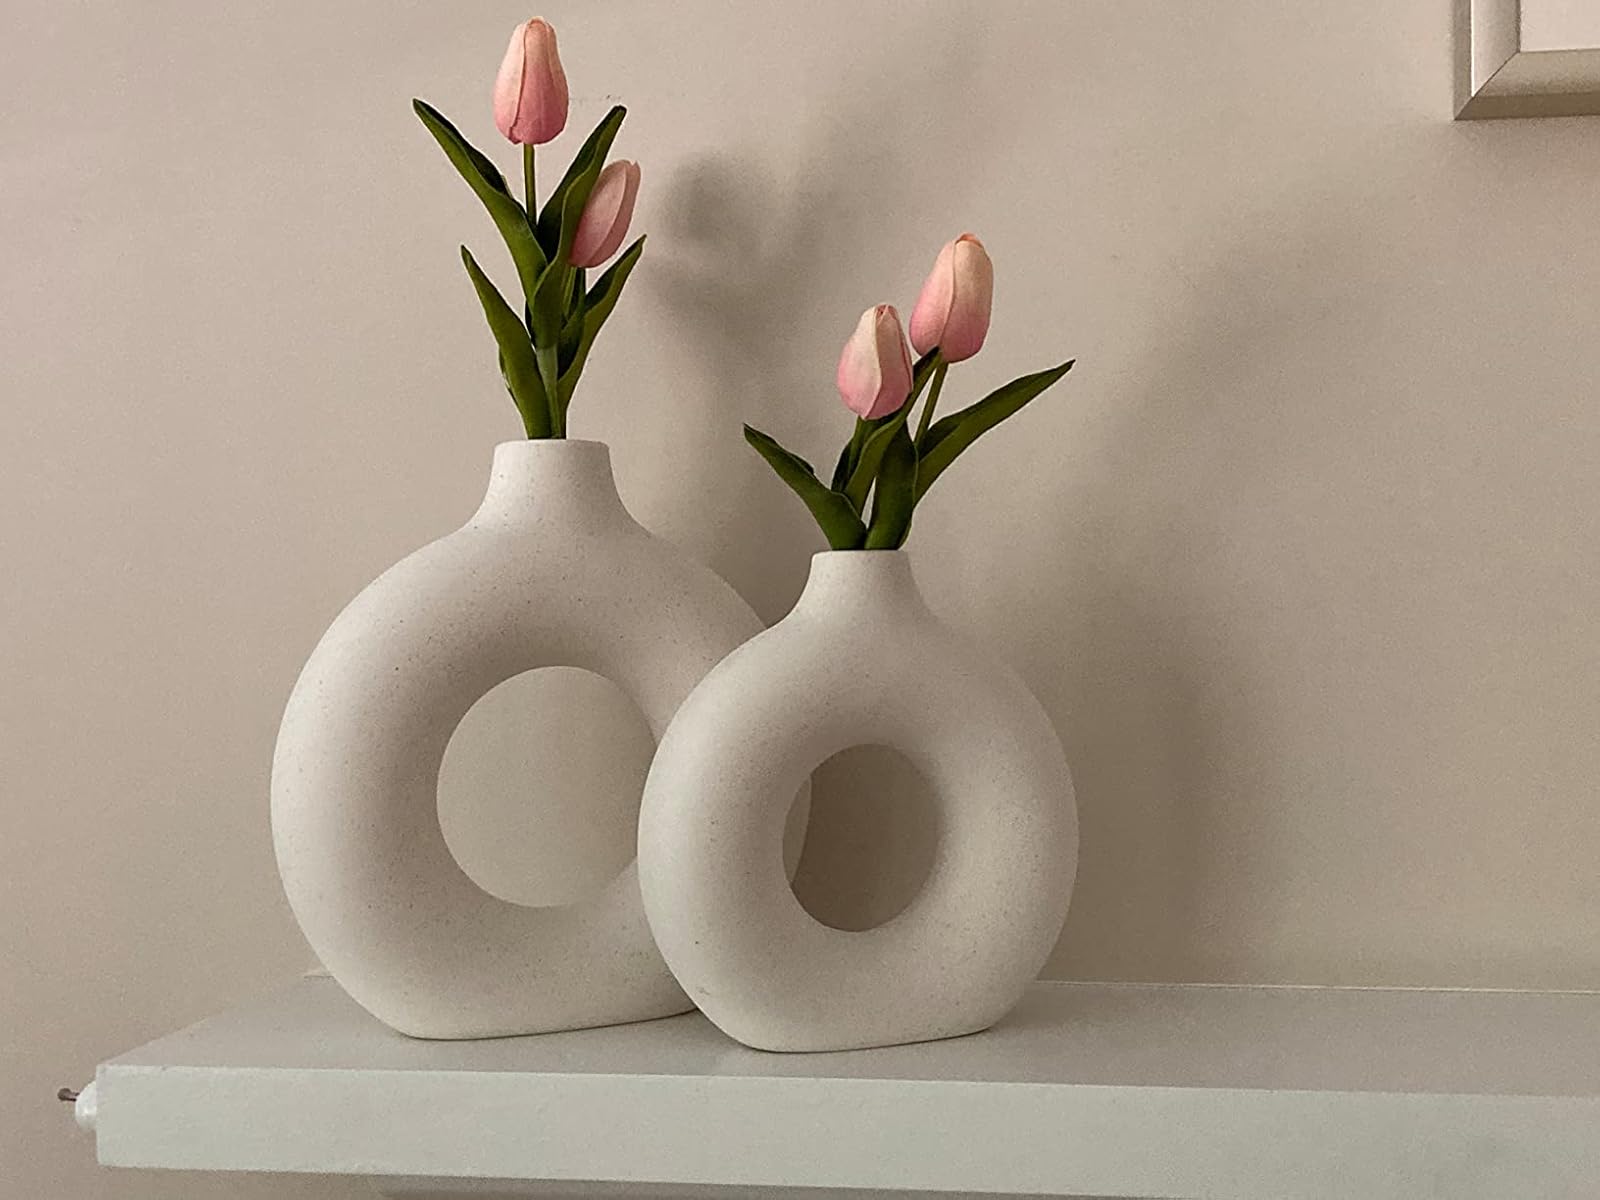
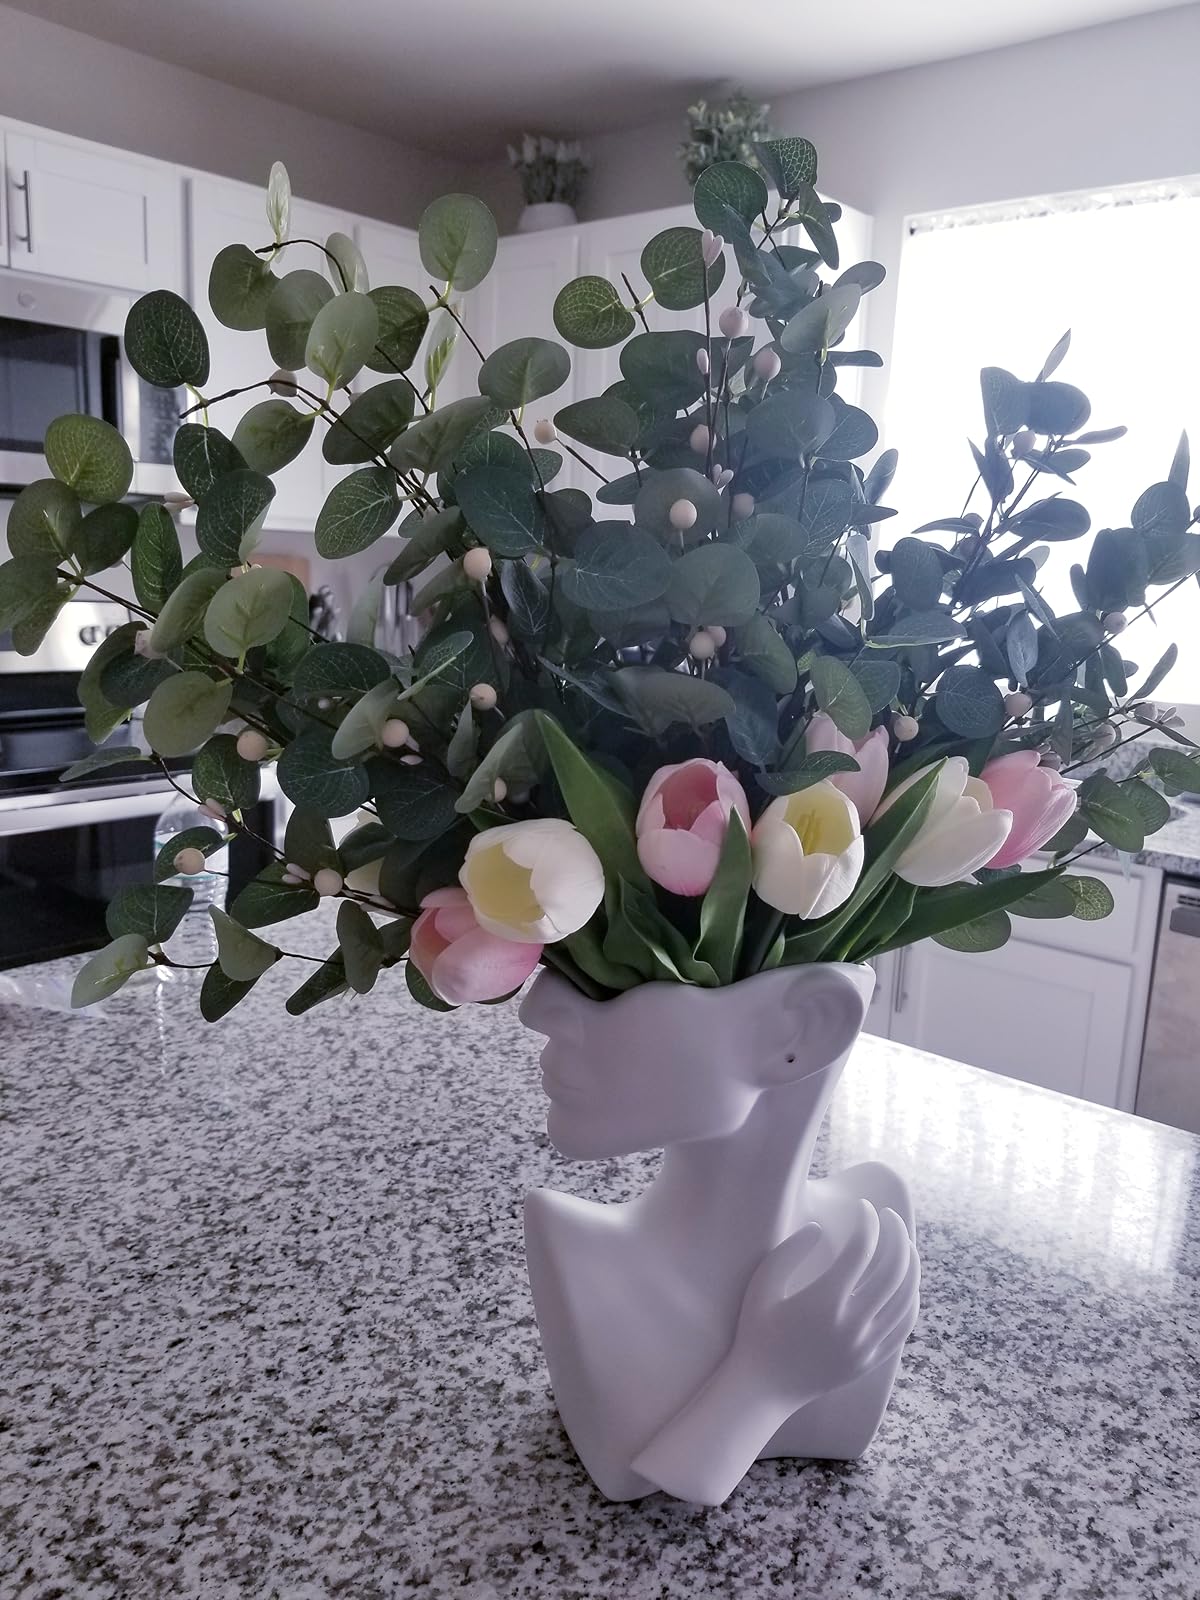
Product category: vase
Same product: no